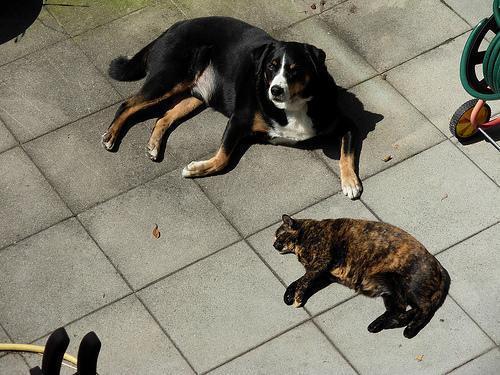
Appenzeller